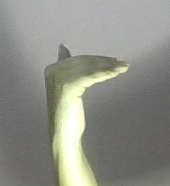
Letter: khaa